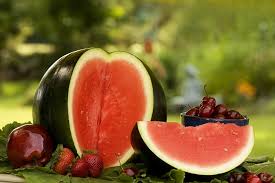
Label: Watermelon